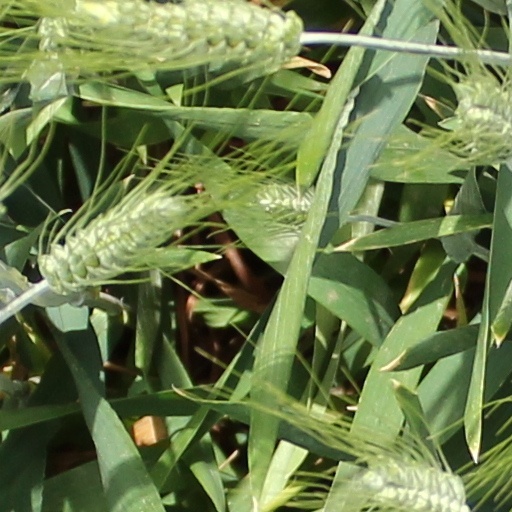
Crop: wheat